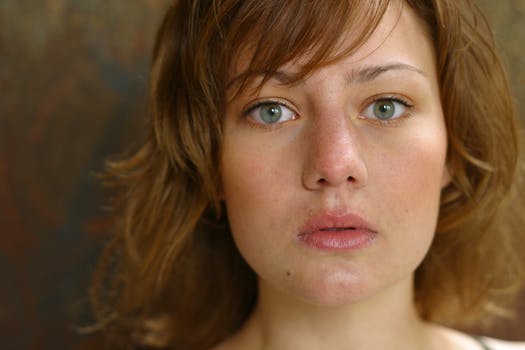
Label: No Watermark